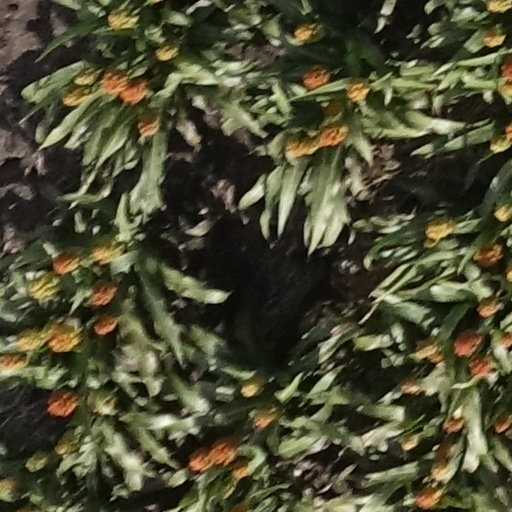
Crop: sorghum